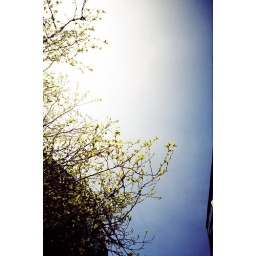
tree in front of my house